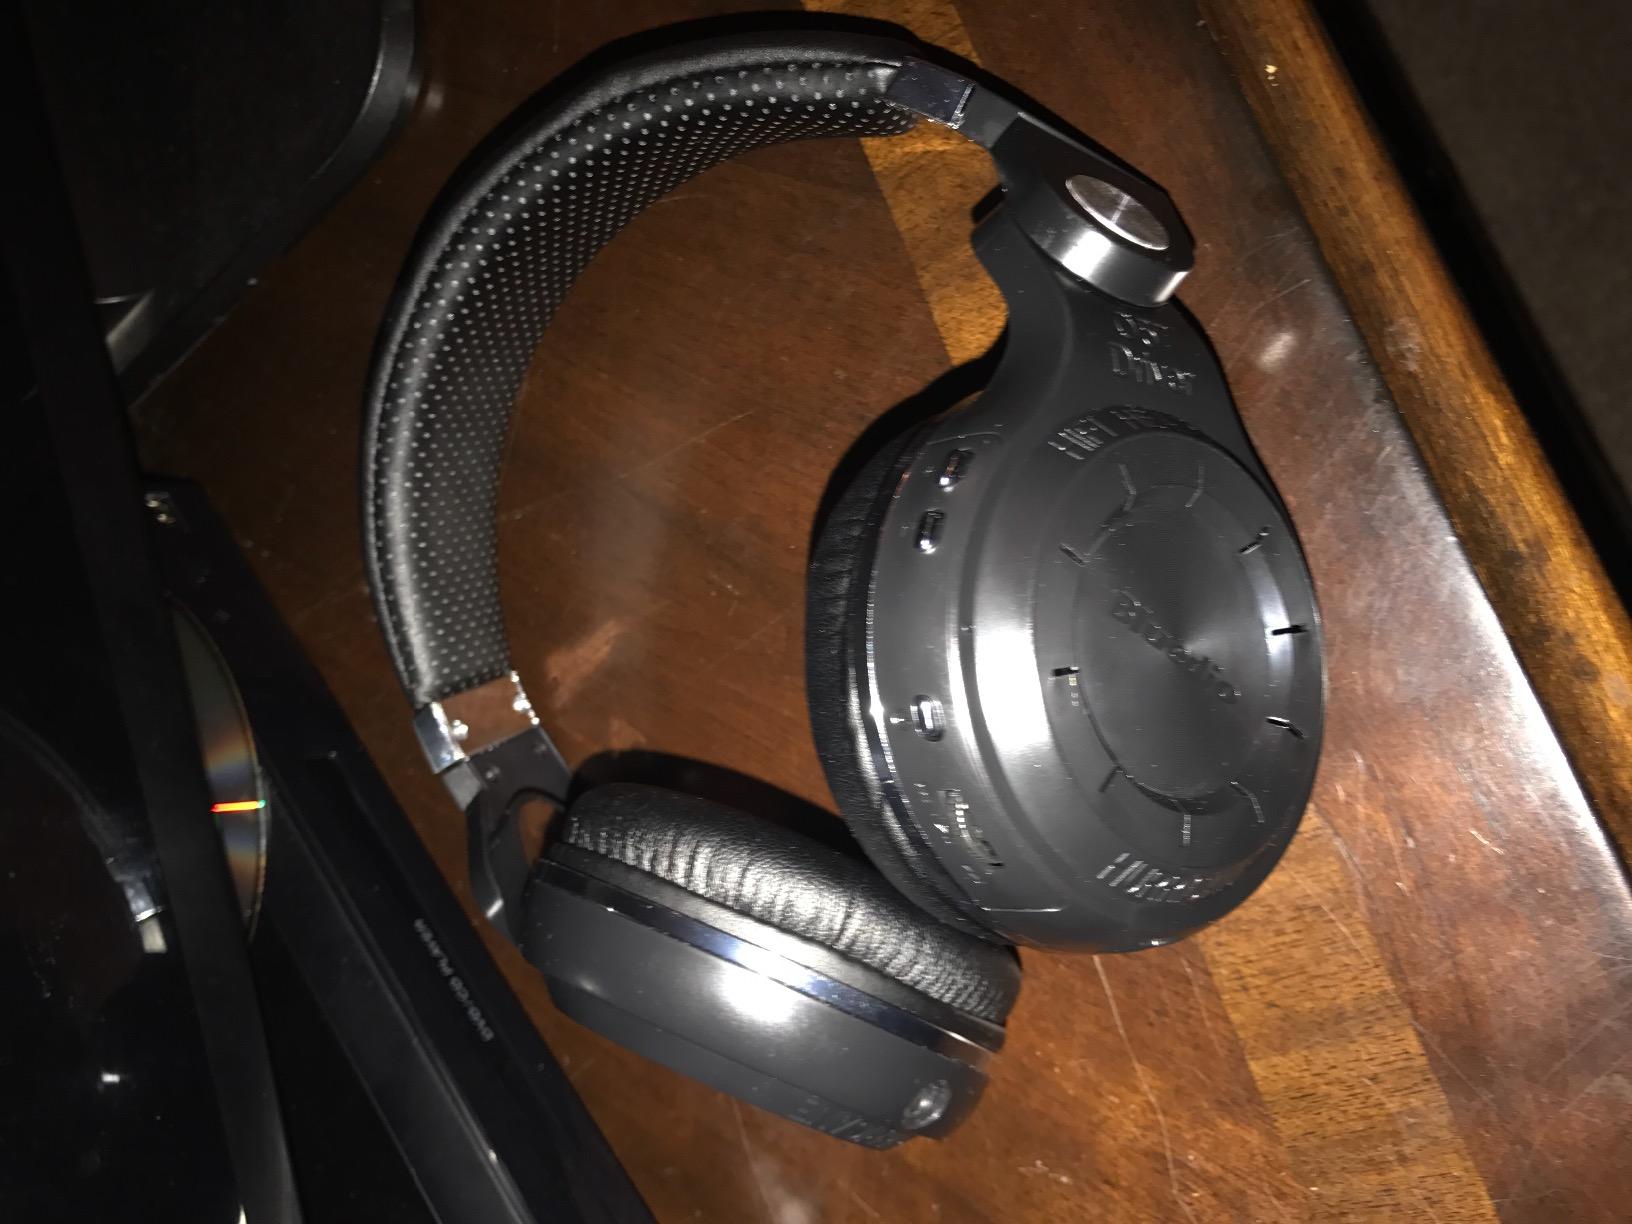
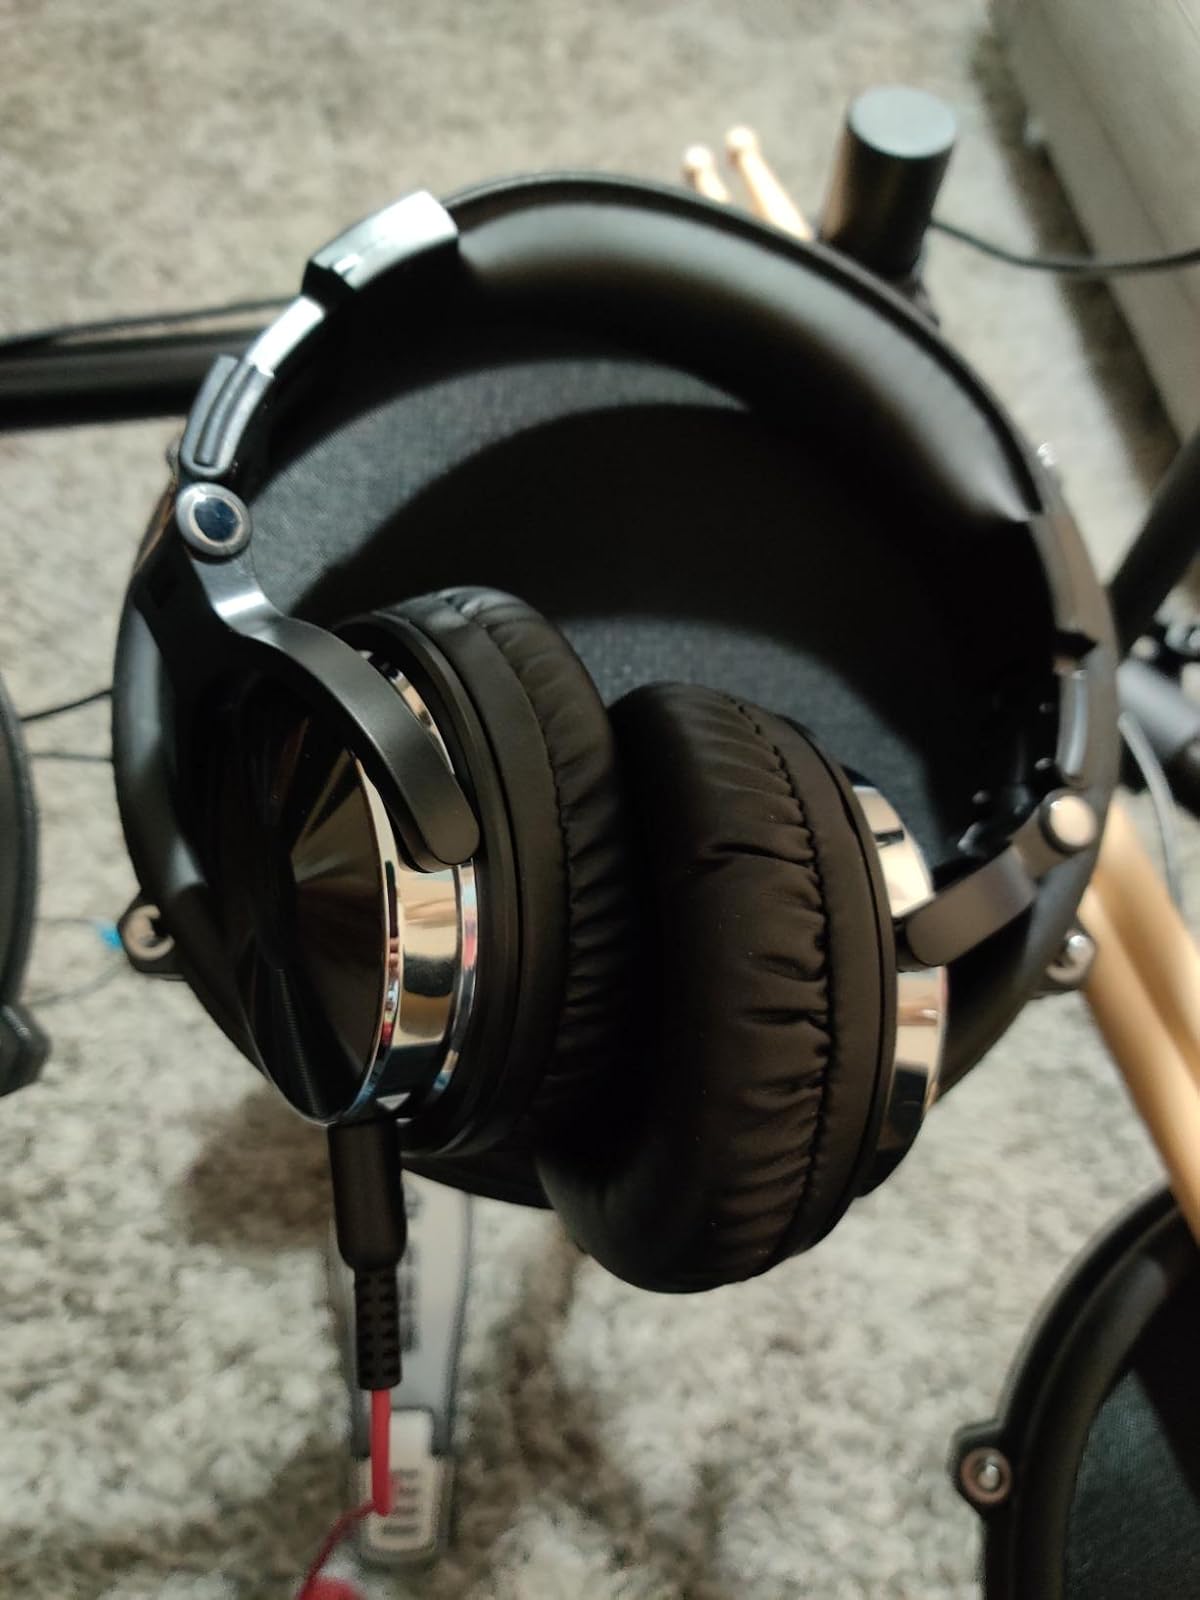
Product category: headphones
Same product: no